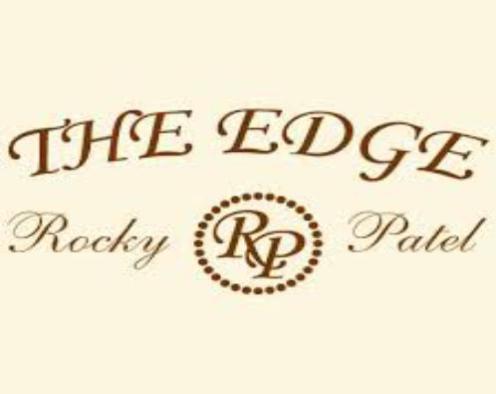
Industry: Necessities